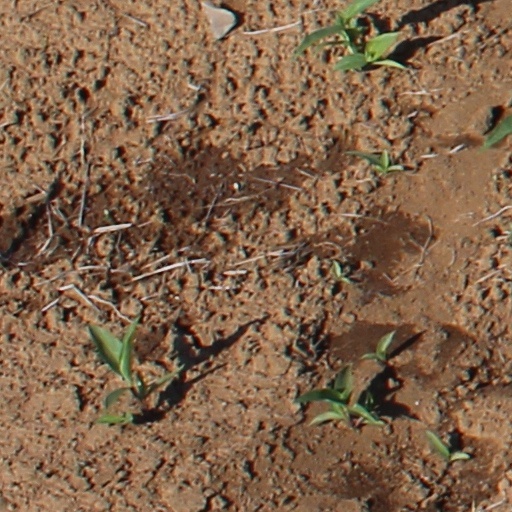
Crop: wheat